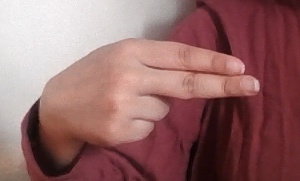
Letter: ain